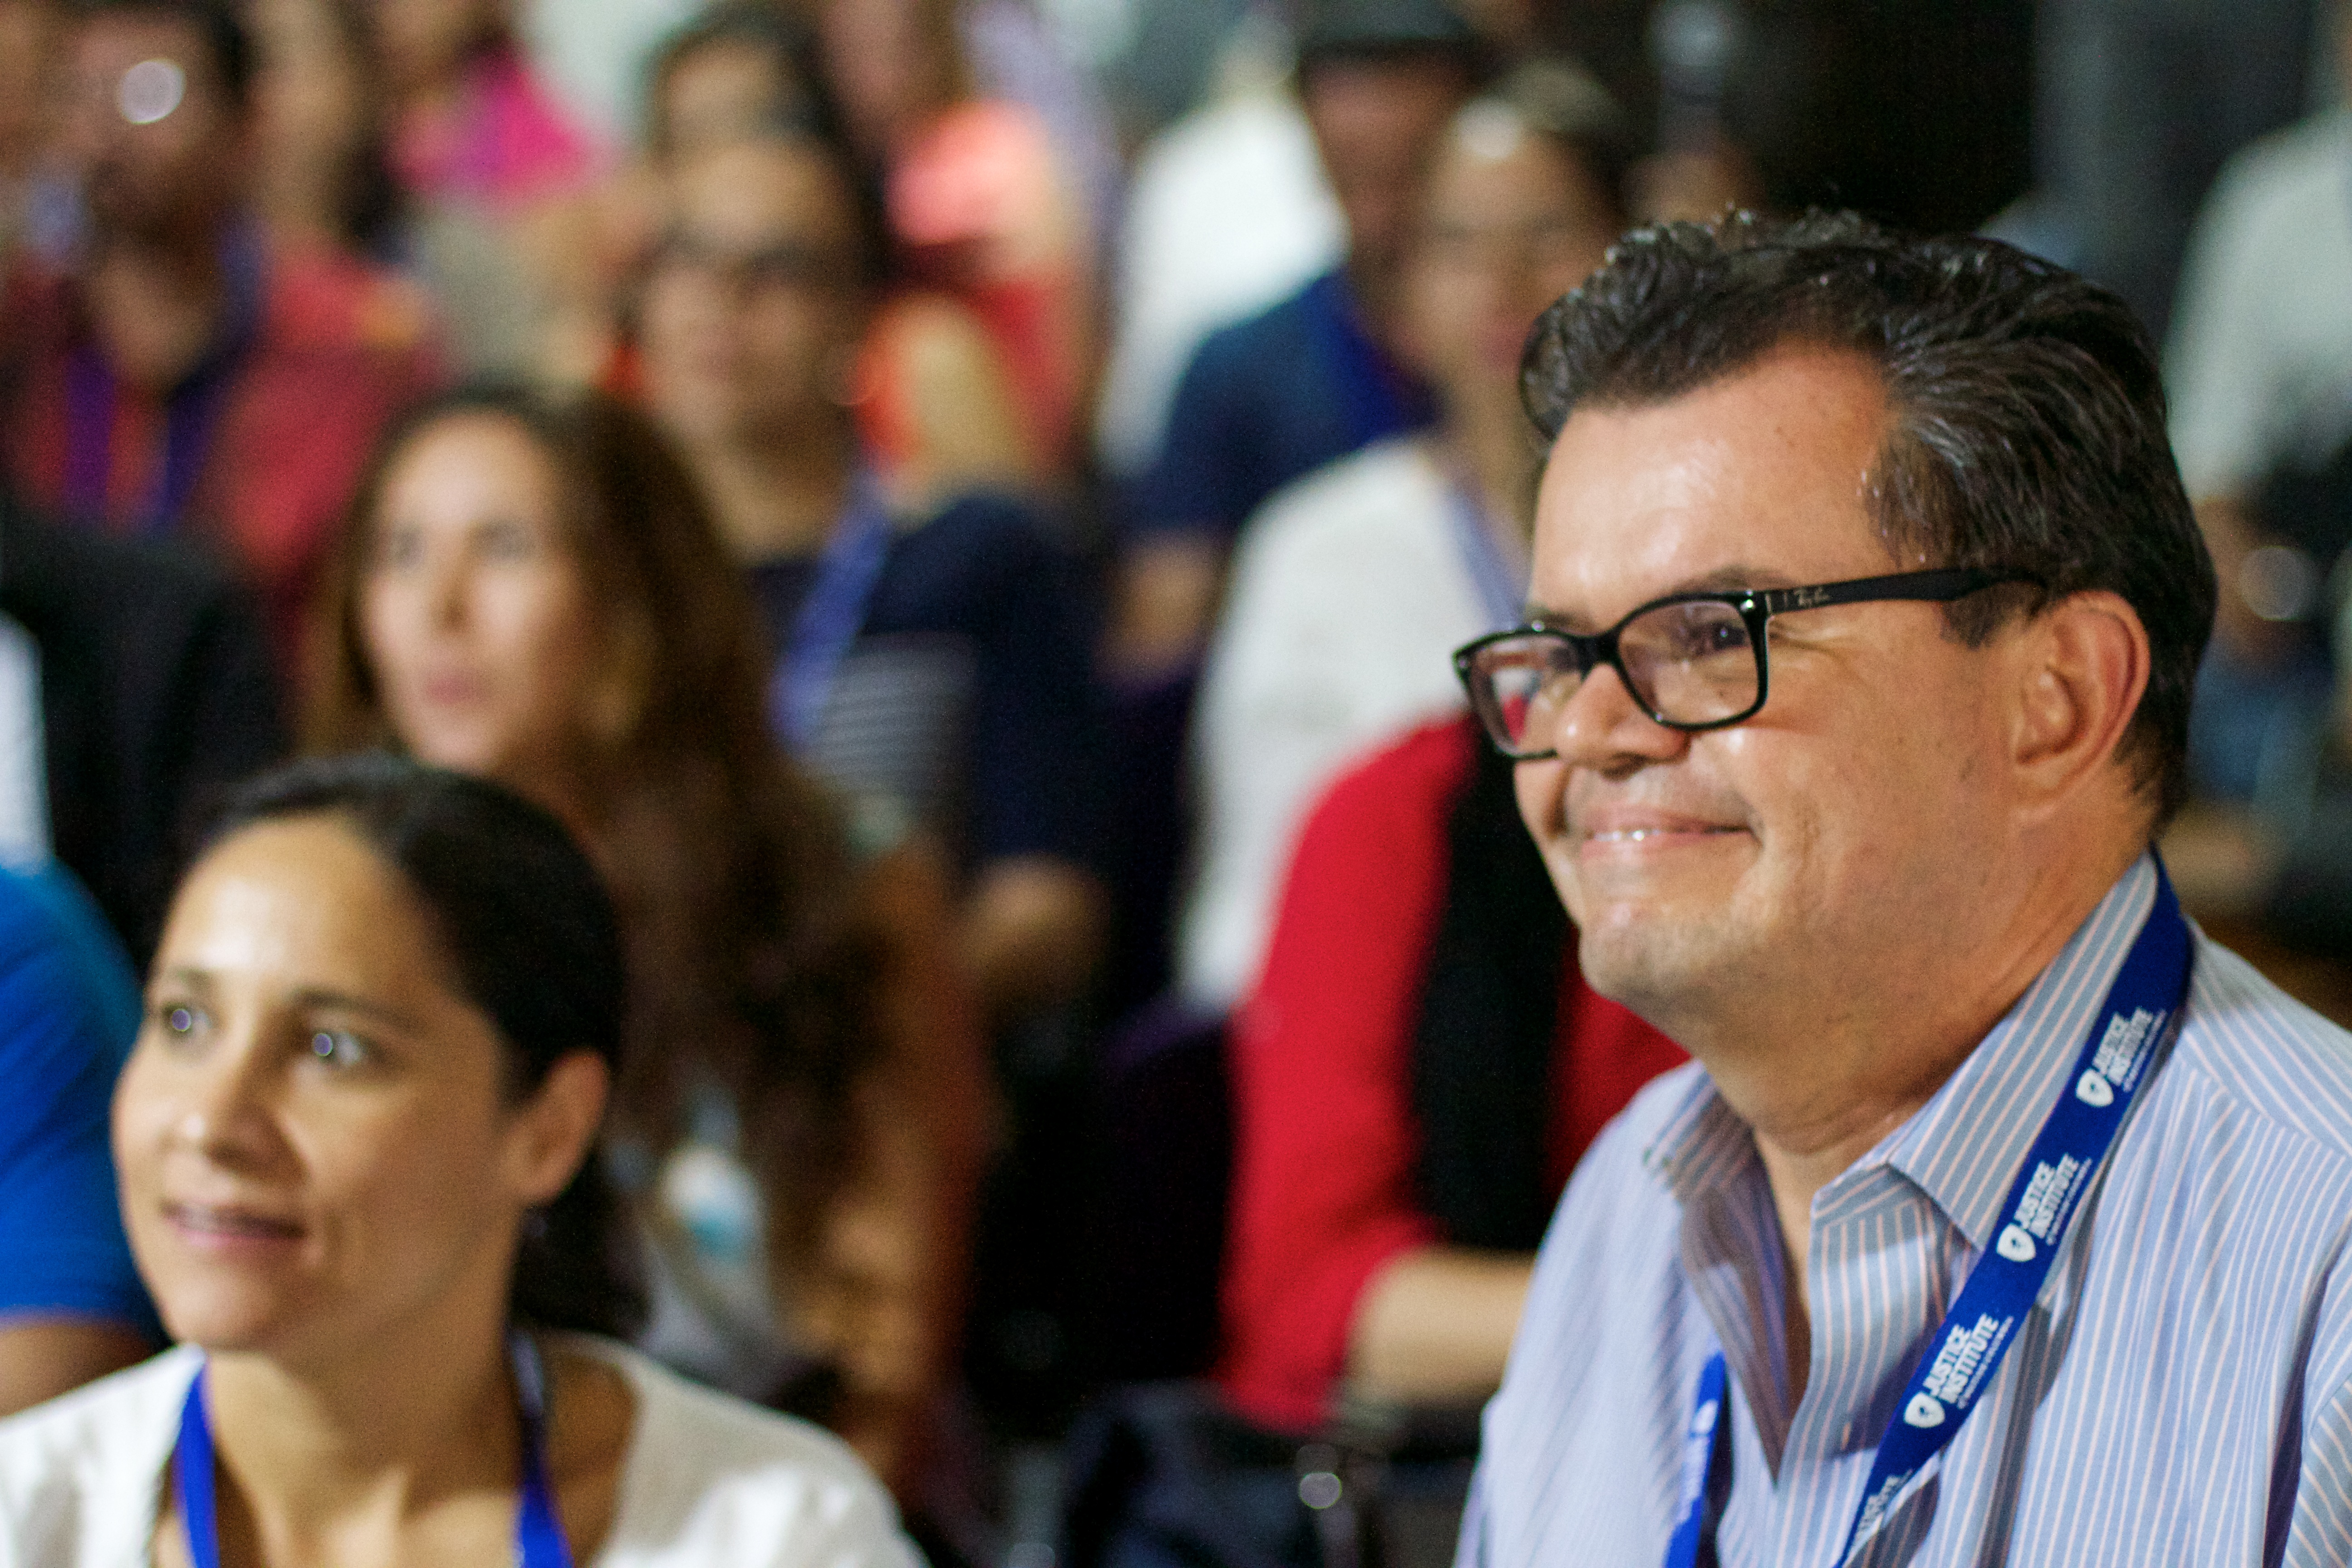
people, audience, udgagora, 2015365